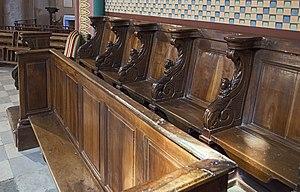
L'abbaye de Grandselve ou Grandis Silva était un monastère d'hommes fondé en 1114 par Géraud de Salles et appartenant à l'ordre de Cîteaux à partir de 1144. Elle était située au pays de Rivière-Verdun, à Bouillac, en Gascogne, et était du ressort du diocèse et du Parlement de Toulouse, de l'intendance d'Auch et de l'élection de Rivière-Verdun.
Fronton est une commune française située dans le sud-ouest de la France, dans le département de la Haute-Garonne, en région Occitanie.
Cet article liste les abbayes cisterciennes actives ou ayant existé sur le territoire français actuel. Ces abbayes ont appartenu, à différentes époques, à des ordres ou des congrégations ou des groupements dits « cisterciens ».